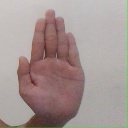
अक्षर: ध